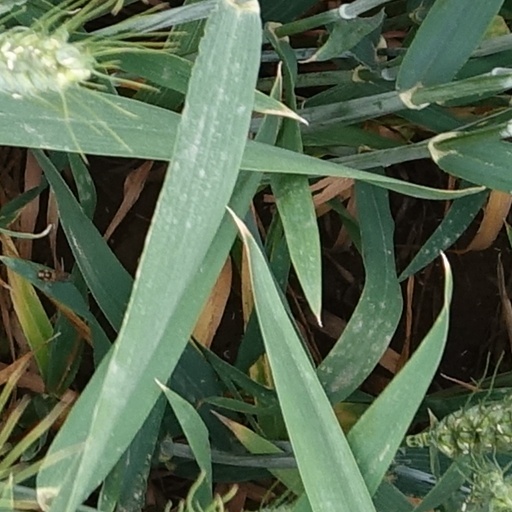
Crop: wheat